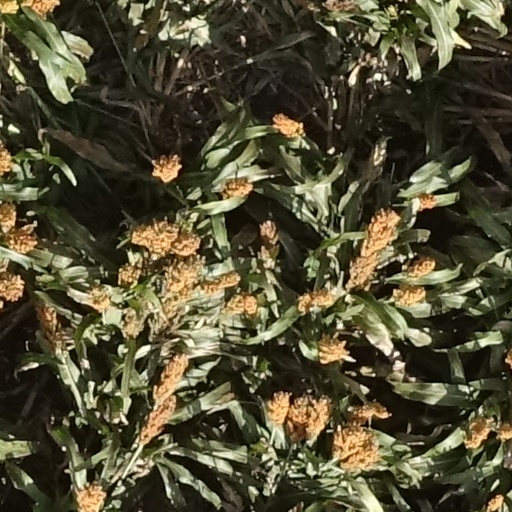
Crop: sorghum